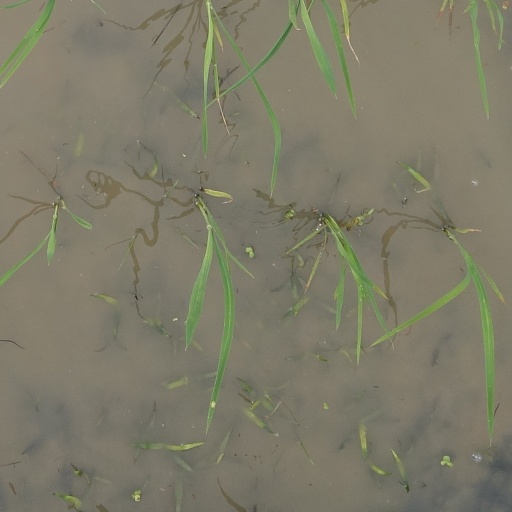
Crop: rice